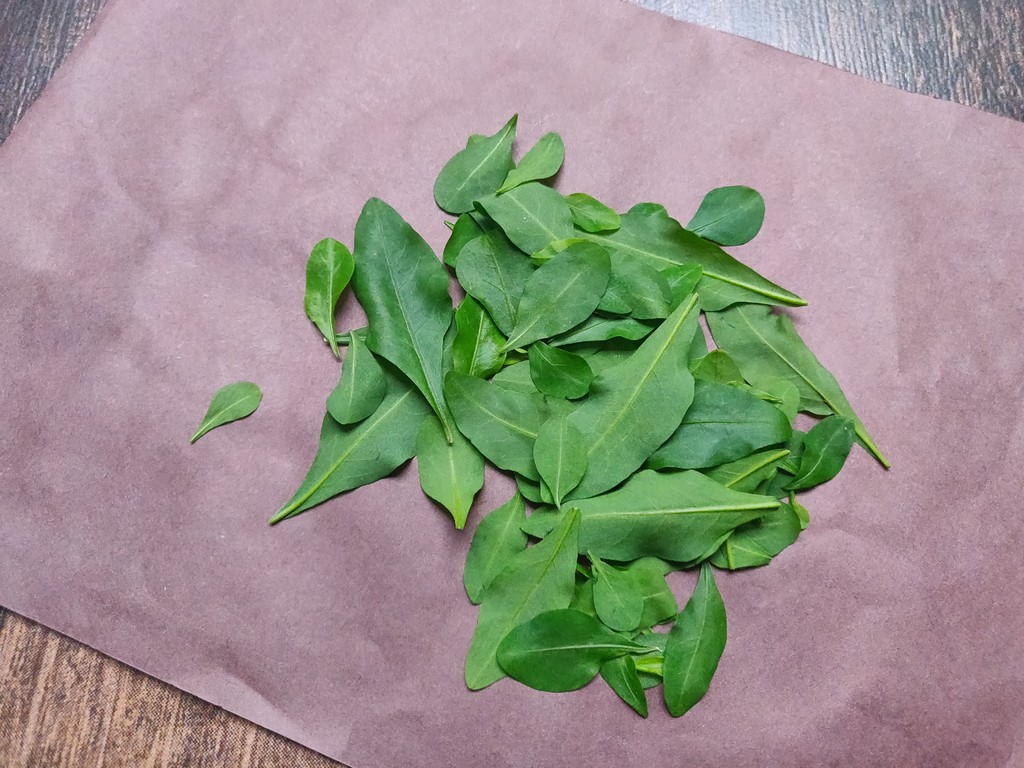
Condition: Healthy
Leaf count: multiple
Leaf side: unknown